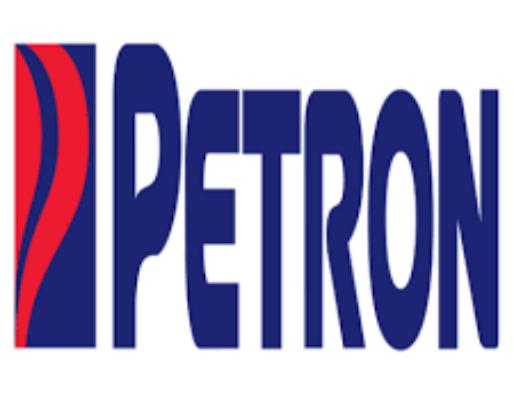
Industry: Transportation